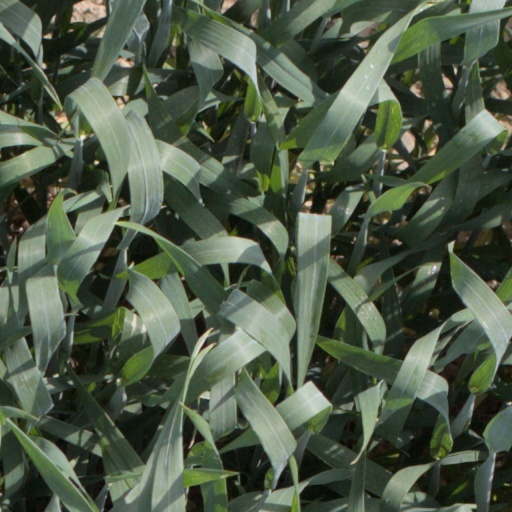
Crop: wheat